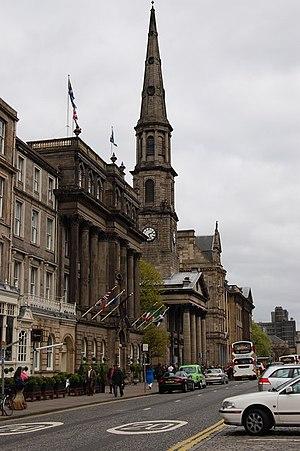
The Principal Edinburgh George Street est un hôtel historique, connu depuis plus de 100 ans sous le nom de The George Hotel, situé au 19-21 George Street à Édimbourg, en Écosse.
Édimbourg /edɛ̃buʁ/ est une ville d'Écosse au Royaume-Uni.